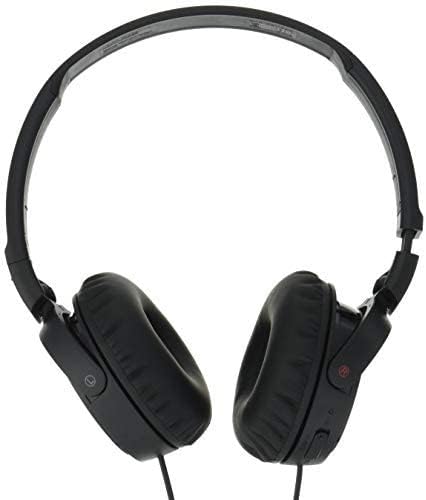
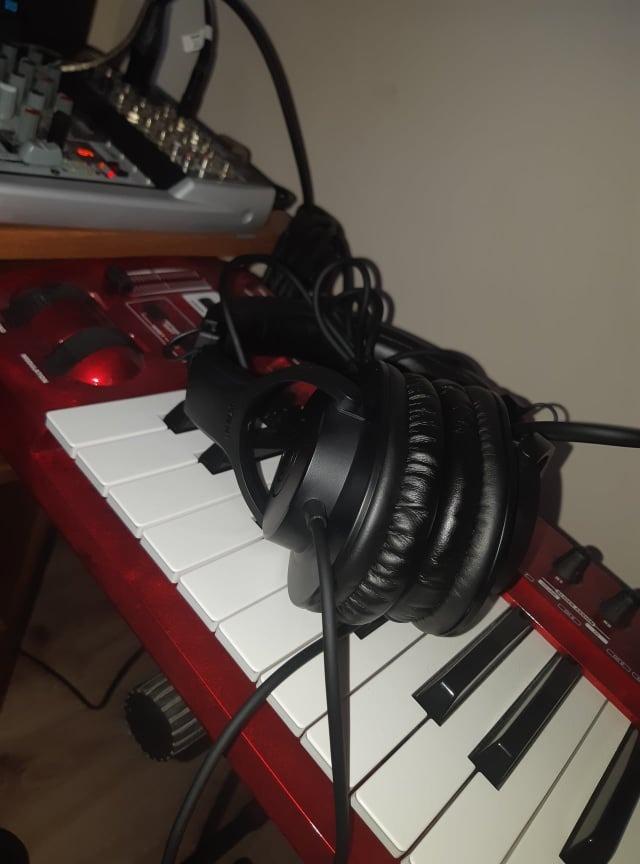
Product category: headphones
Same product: no